A Christmas Story

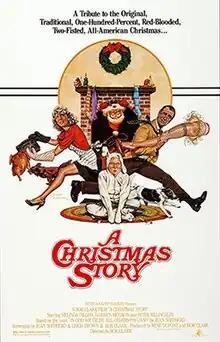
Theatrical release poster

A Christmas Story is a 1983 Christmas comedy film directed by Bob Clark and based on the 1966 book "" by Jean Shepherd, with some elements from his 1971 book "Wanda Hickey's Night of Golden Memories and Other Disasters". It stars Melinda Dillon, Darren McGavin, and Peter Billingsley, and follows a young boy and his family's misadventures during Christmas time in December 1940. It is the third installment in the Parker Family Saga.